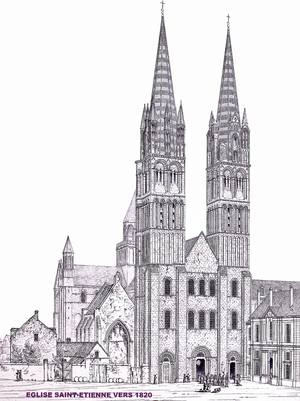
Abbaye aux hommes, Façade vers 1820 (image du domaine public modifiée (John Britton)
L'église Saint-Étienne de Caen ou abbatiale Saint-Étienne de Caen est un lieu de culte catholique situé à Caen en Normandie. Construite à partir du XIᵉ siècle par Guillaume le Conquérant comme abbatiale de l'abbaye aux Hommes, ou abbaye Saint-Étienne, elle est devenue église paroissiale après la Révolution française. Elle ne doit pas être confondue avec l'église Saint-Étienne-le-Vieux située à proximité.